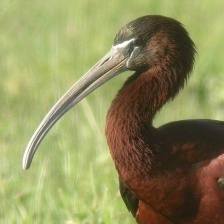
Species: GLOSSY IBIS
Scientific name: PLEGADIS FALCINELLUS